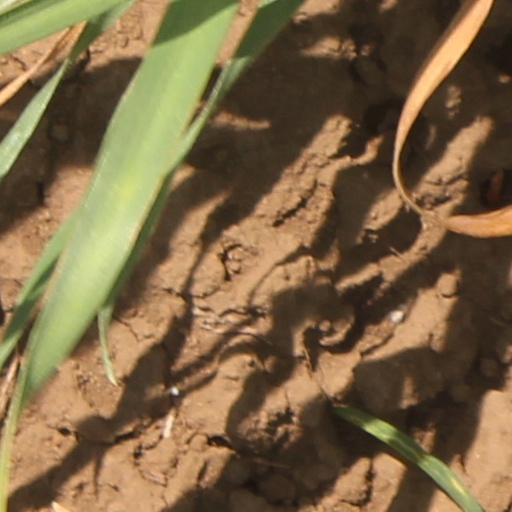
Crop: wheat